Cornelius Vanderbilt

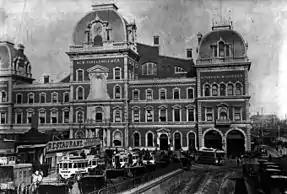
Looking out the north end of the Murray Hill Tunnel towards Grand Central Depot in 1880; note the labels for the New York, Harlem and New York, and New Haven Railroads; the New York Central and Hudson River was off to the left. The two larger portals on the right allowed some horse-drawn trains to continue further downtown.

Though Vanderbilt had relinquished his presidency of the Stonington Railroad during the California gold rush, he took an interest in several railroads during the 1850s, serving on the boards of directors of the Erie Railway, the Central Railroad of New Jersey, the Hartford and New Haven, and the New York and Harlem (popularly known as the Harlem). In 1863, Vanderbilt took control of the Harlem in a famous stockmarket corner, and was elected its president. He later explained that he wanted to show that he could take this railroad, which was generally considered worthless, and make it valuable. It had a key advantage: it was the only steam railroad to enter the center of Manhattan, running down 4th Avenue (later Park Avenue) to a station on 26th Street, where it connected with a horse-drawn streetcar line. From Manhattan it ran up to Chatham Four Corners, New York, where it had a connection to the railroads running east and west.